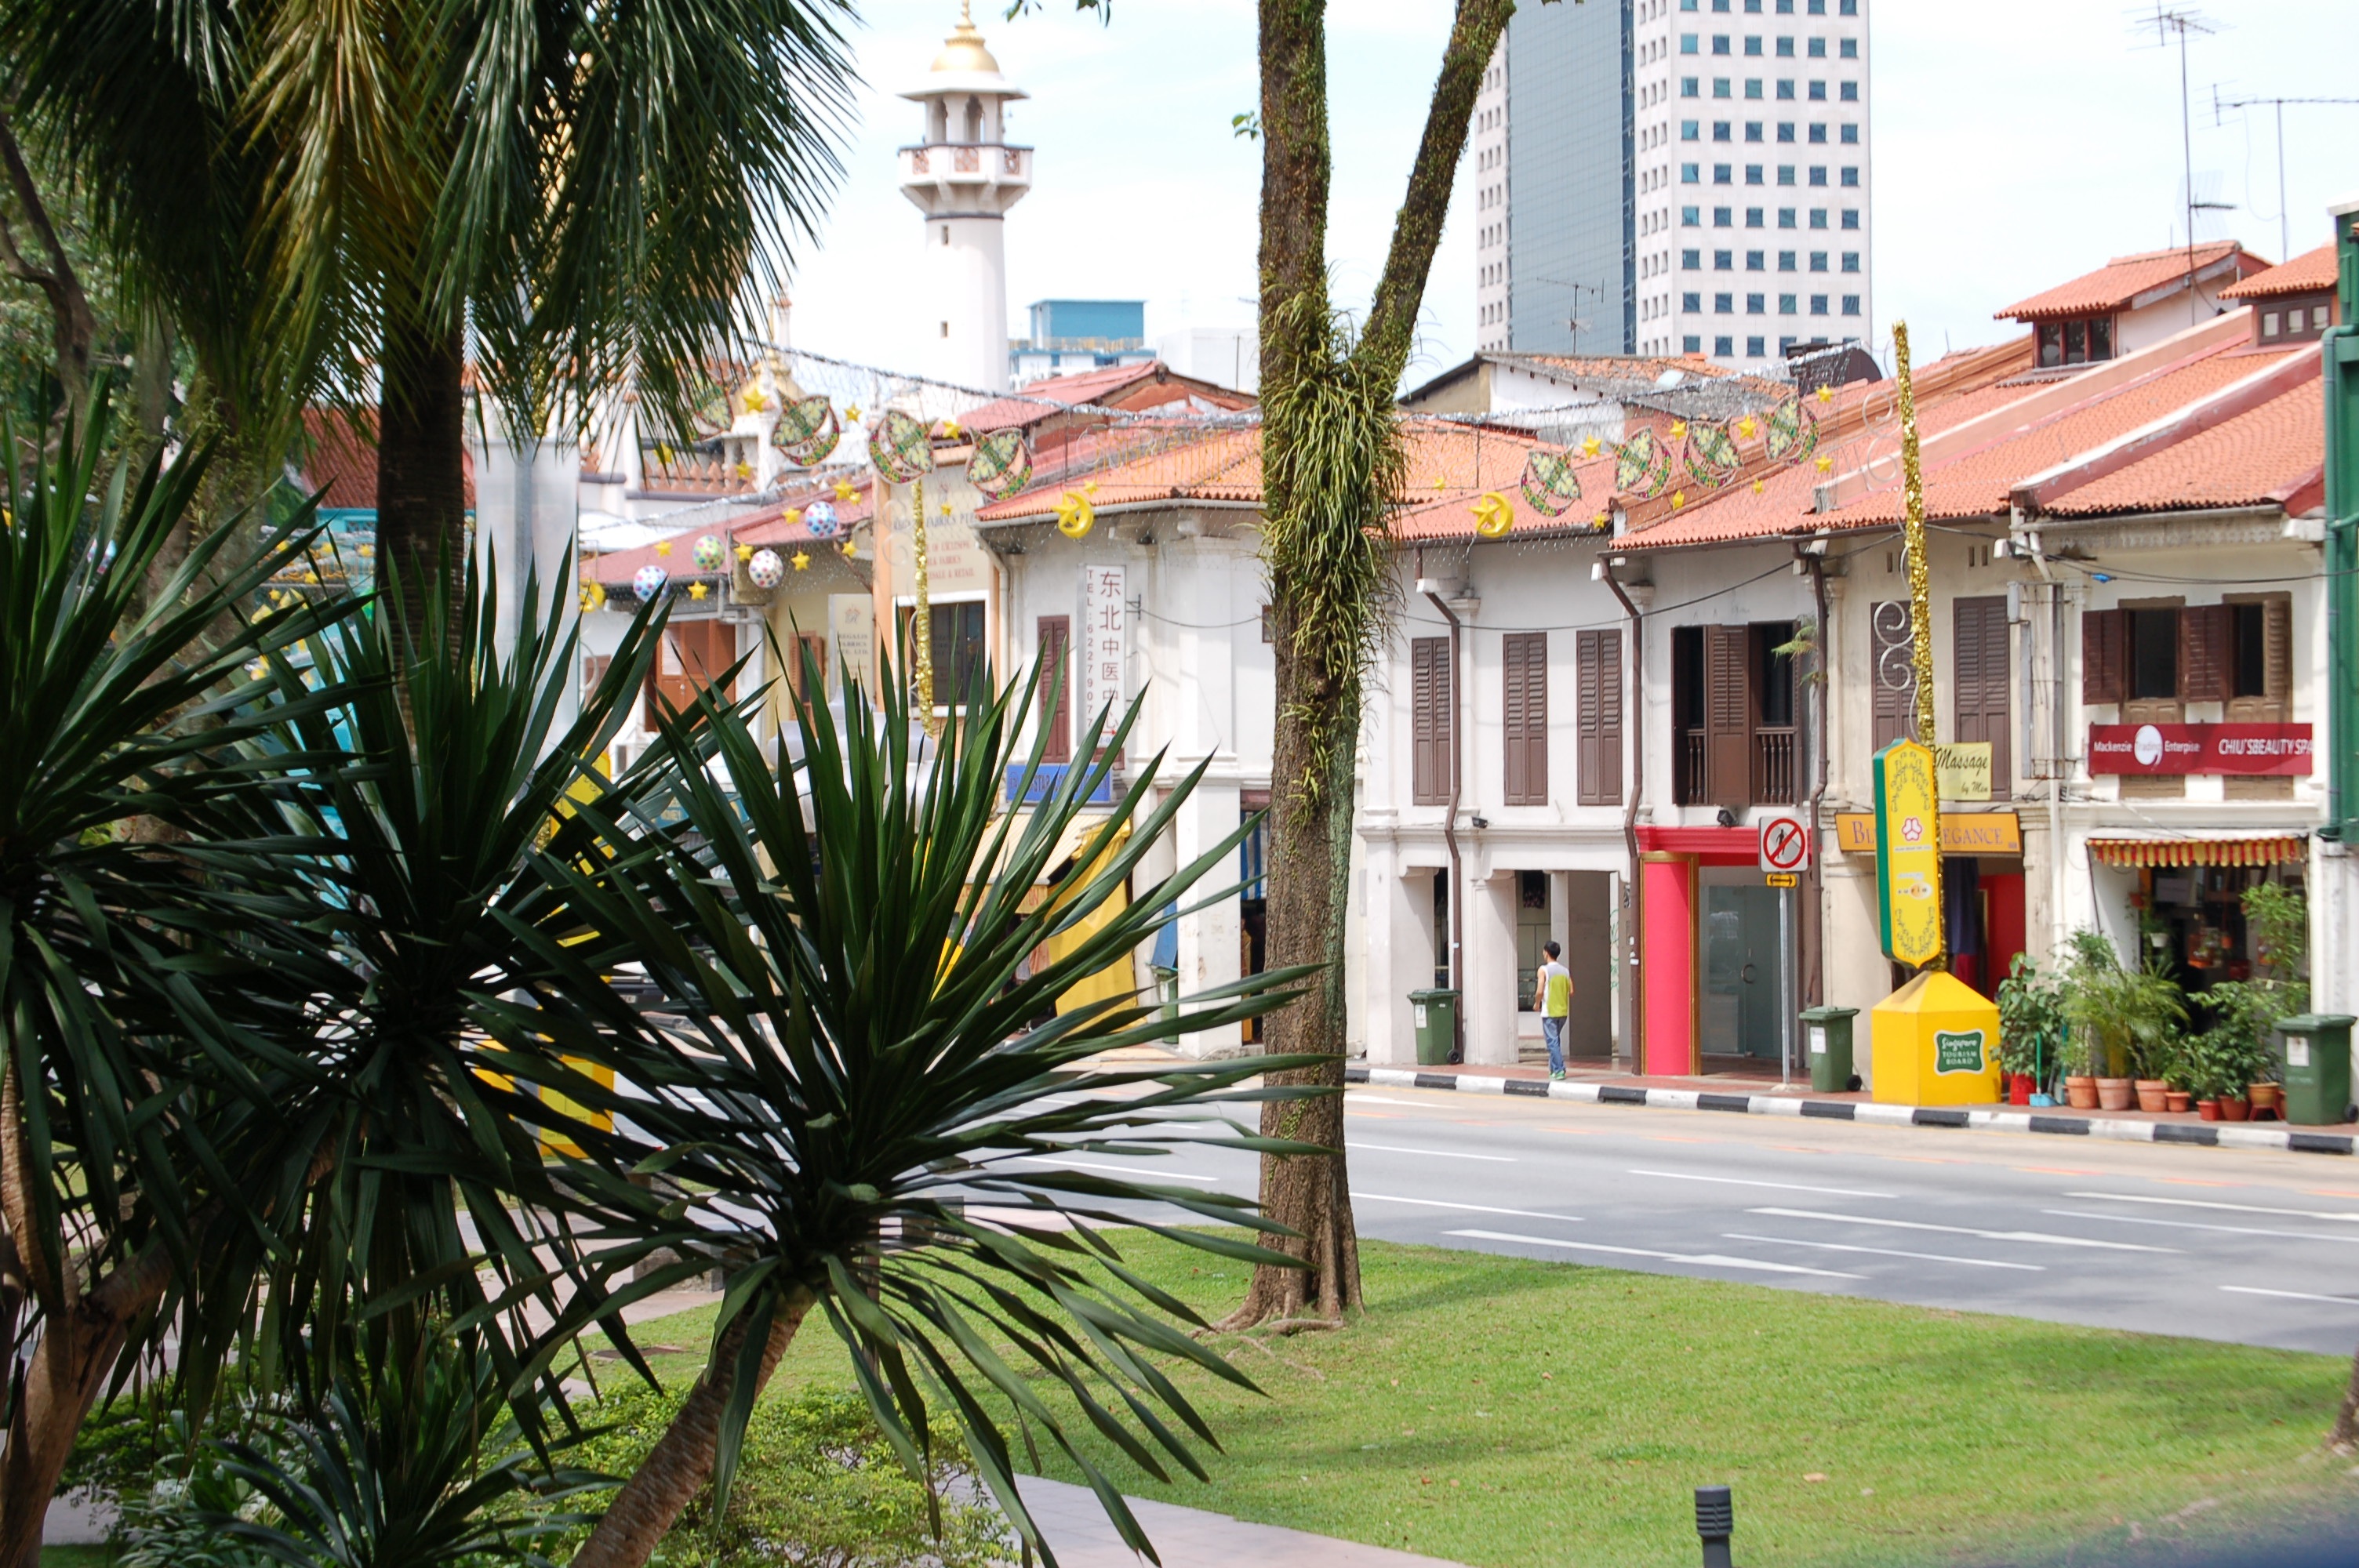
town, restaurant, home, vacation, village, property, resort, estate, condominium, neighbourhood, real estate, residential area, arecales